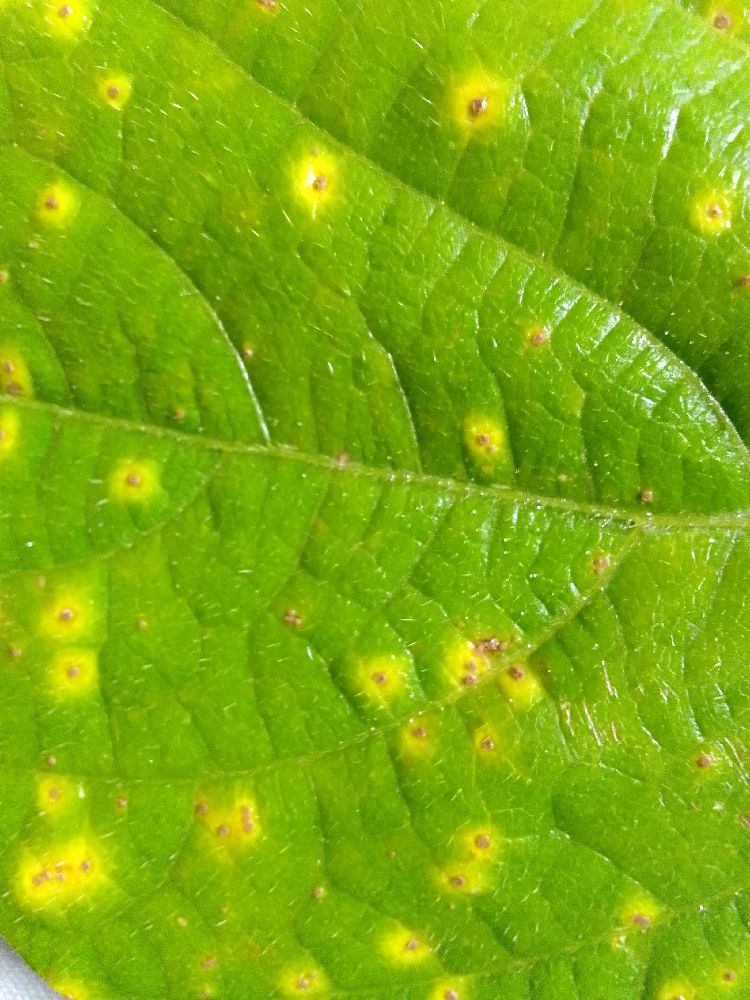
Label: rust